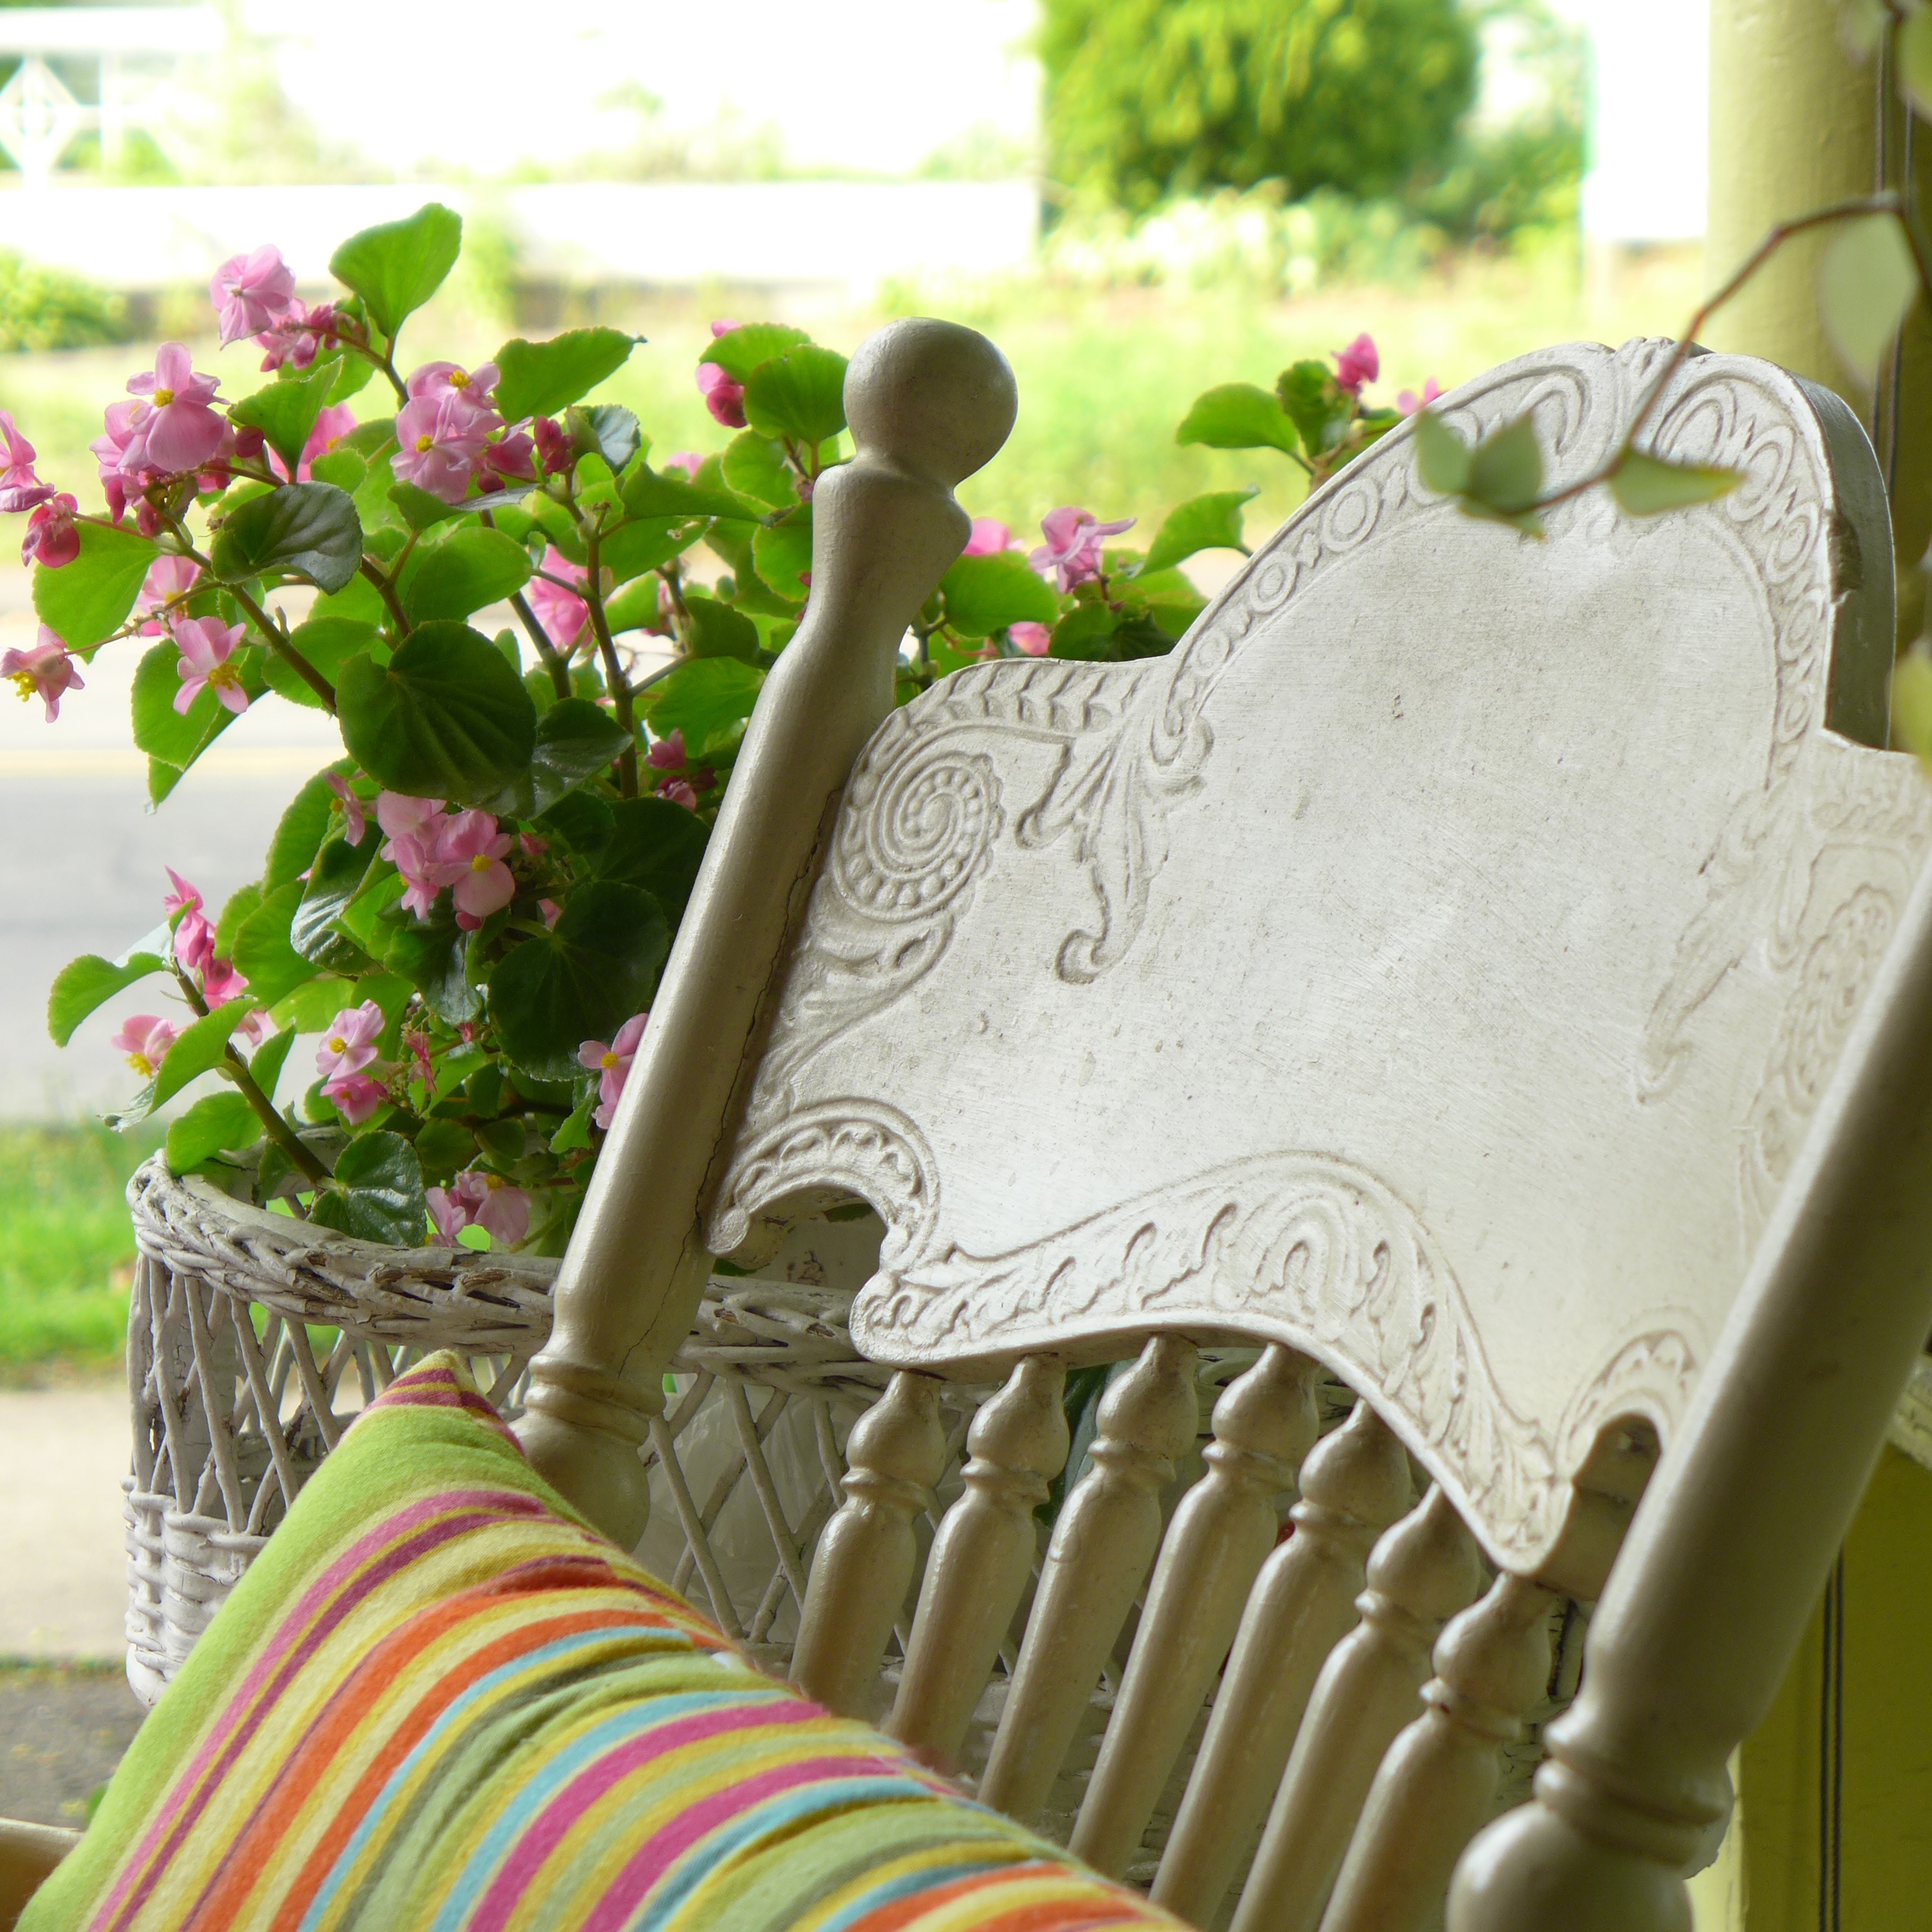
blossom, wood, leaf, flower, chair, country, rustic, porch, summer, vacation, spring, green, tranquil, peaceful, calm, historic, furniture, leisure, material, flowers, tablecloth, old house, textile, sunny, art, springtime, rocking chair, antiques, restful, new england, connecticut, front porch, wooden chair, awning stripes